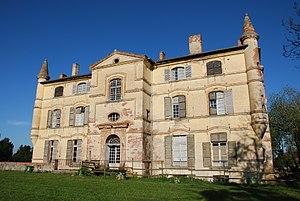
Château, résidence de Pierre Paul Riquet. Où l'histoire du Canal du Midi s'est écrite.
Bonrepos-Riquet est une commune française située dans le département de la Haute-Garonne, en région Occitanie.